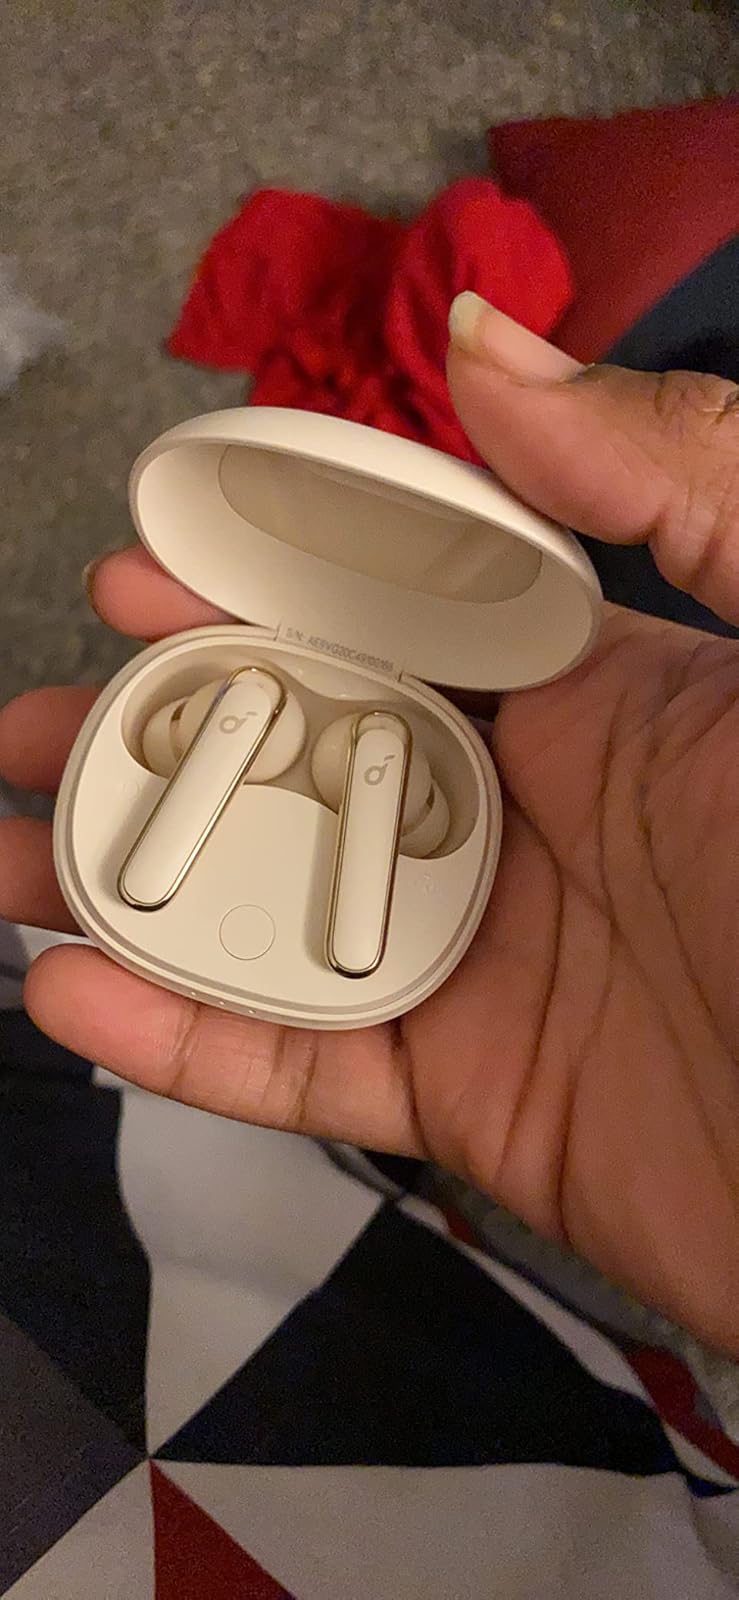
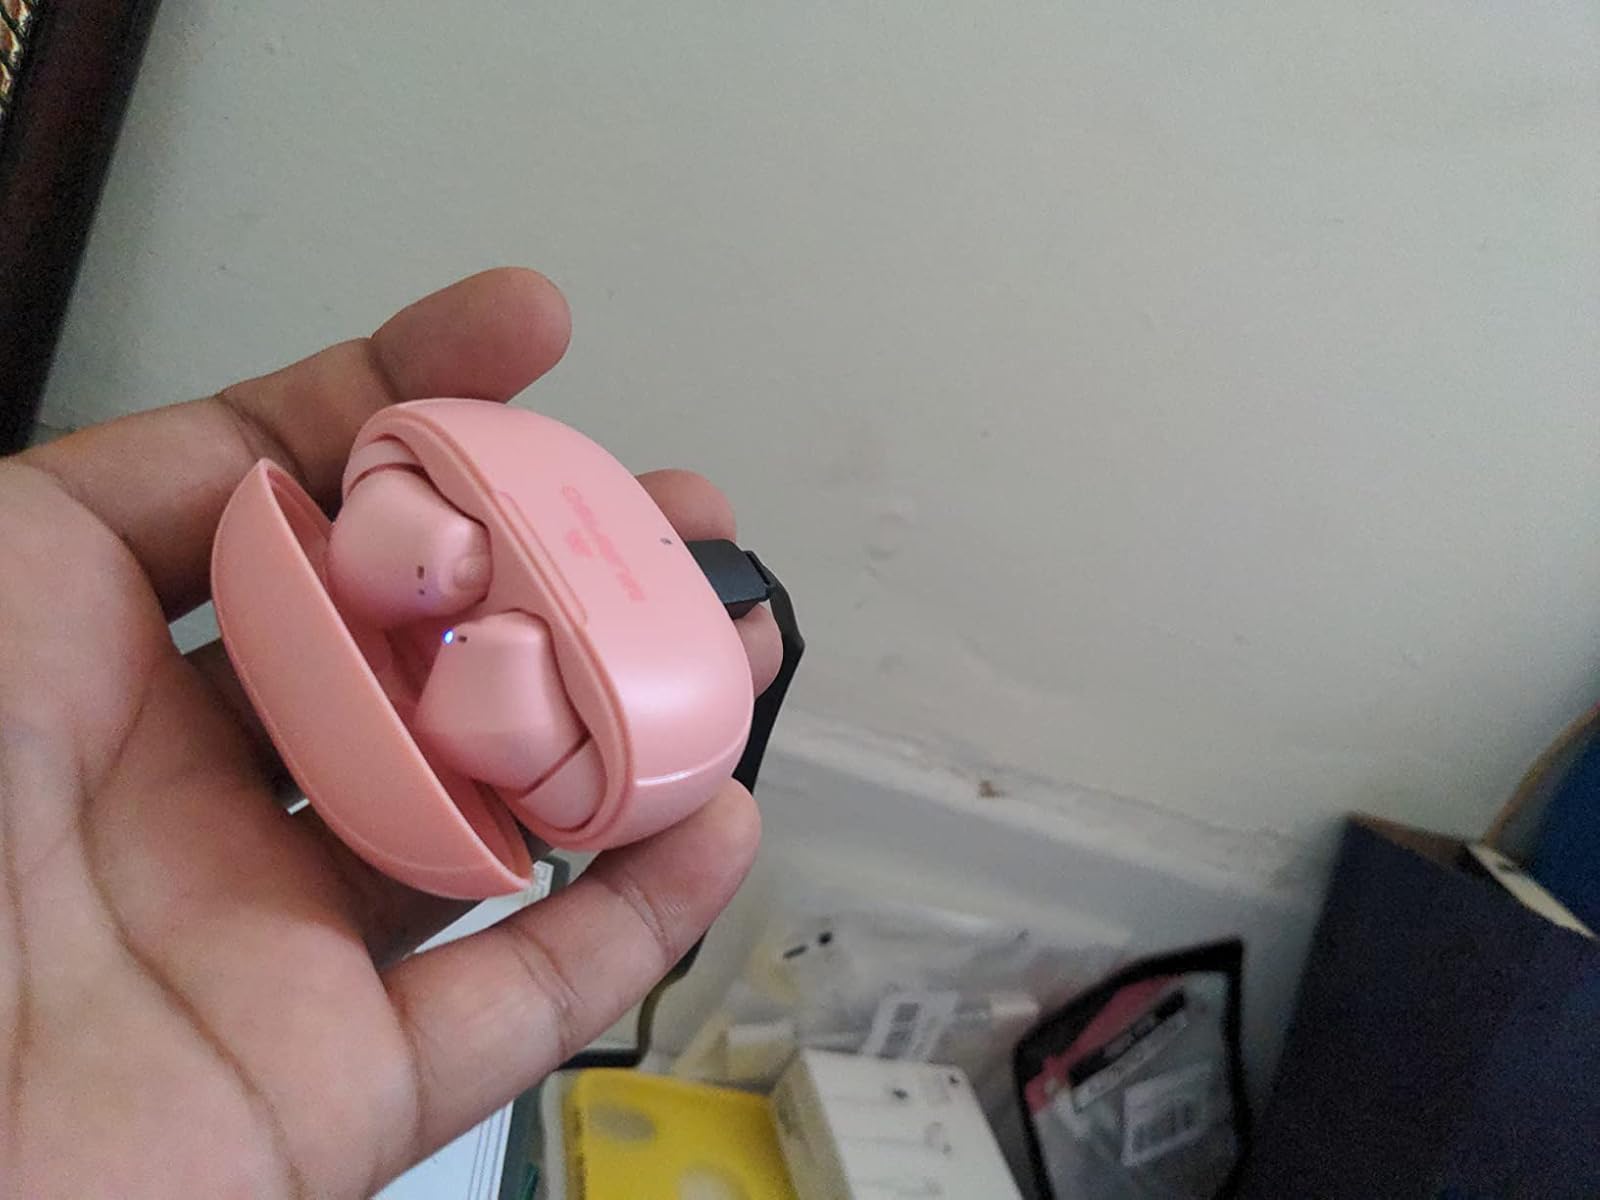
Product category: earbuds
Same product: no